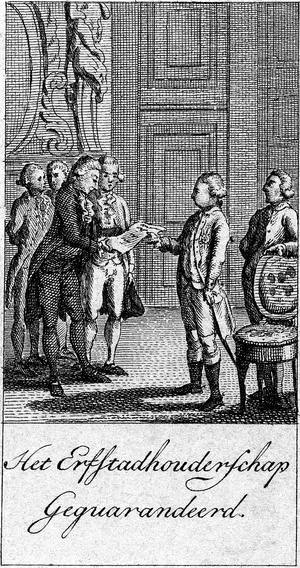
Présentation par une délégation des États généraux dans Huis ten Bosch Palais de l'acte de garantis du stadholderate héréditaire au gouverneur William V d'Orange-Nassau 10 Juillet 1788.